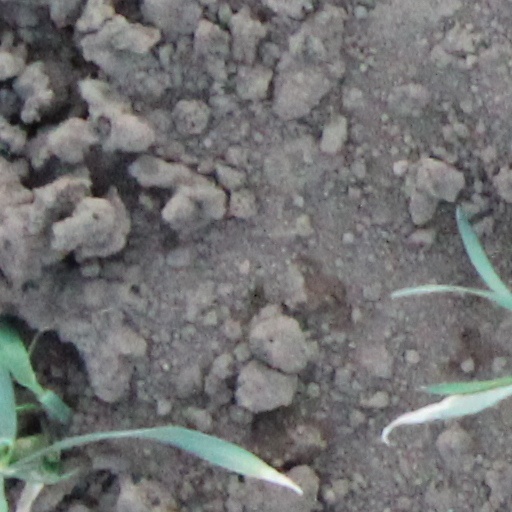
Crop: wheat